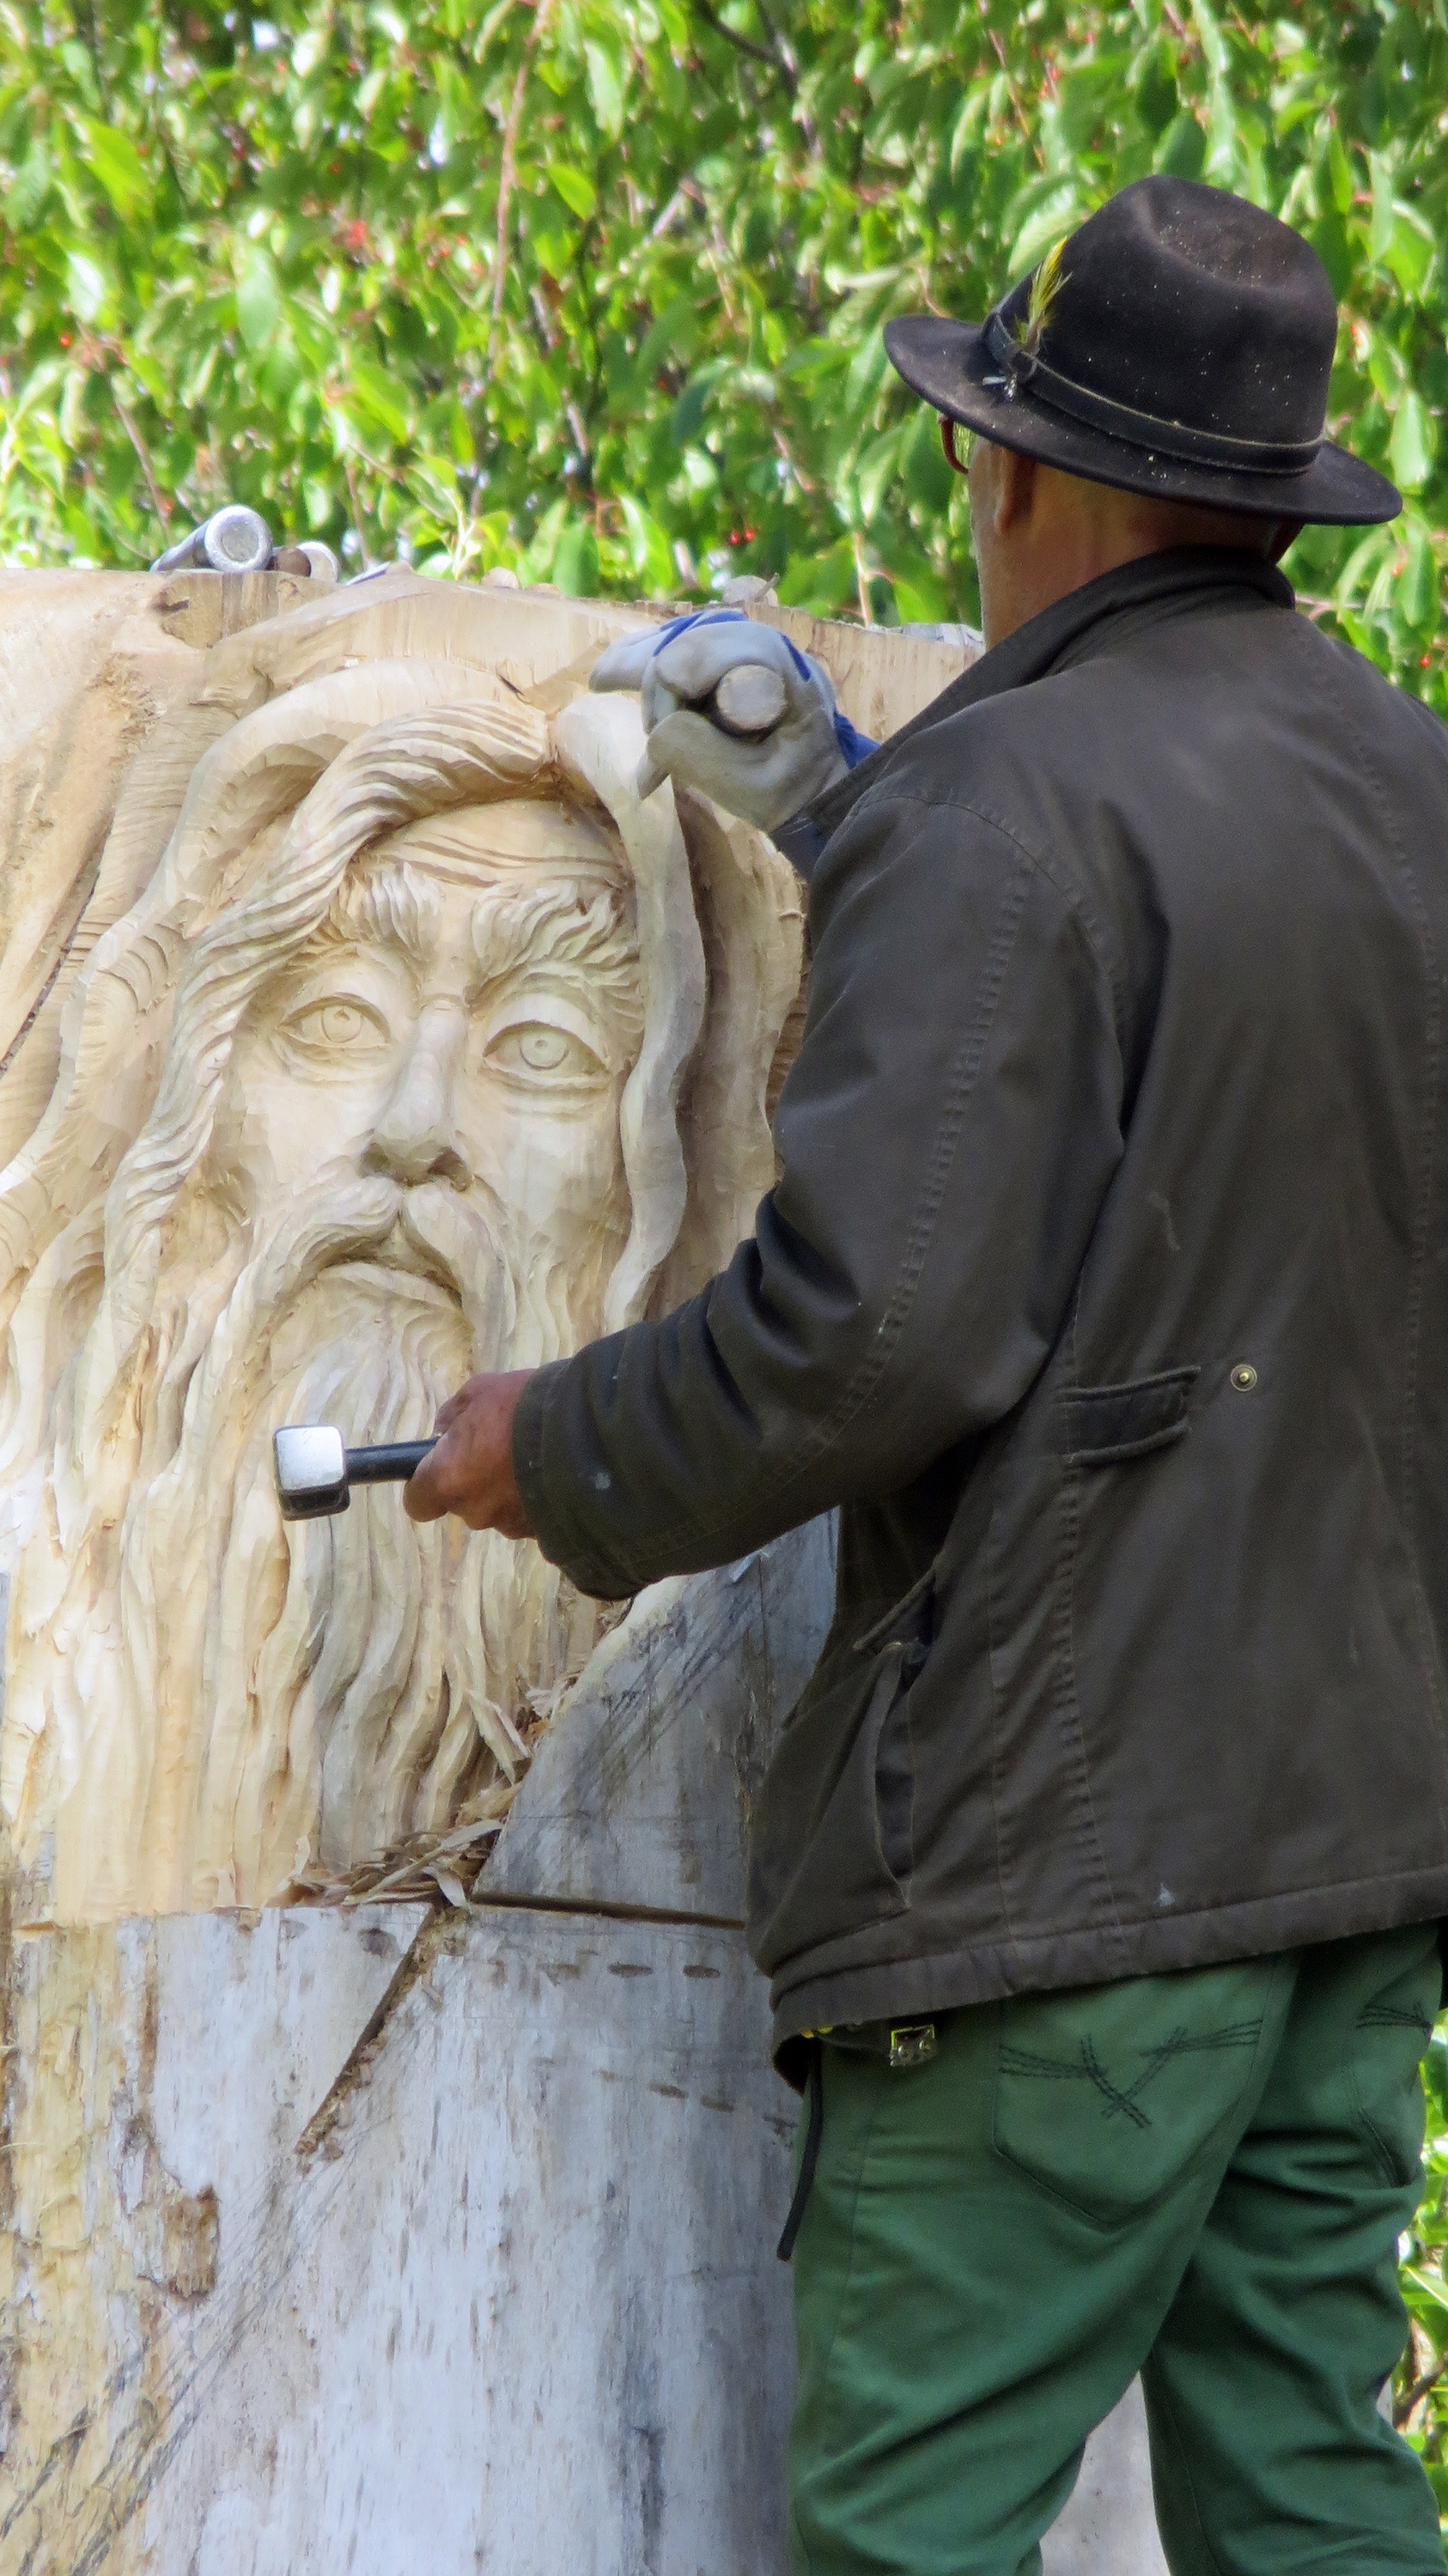
tree, grass, plant, tool, monument, statue, craft, wood work, face, sculpture, art, carving, artists, sculptor, wood carving, stone carving, gouge, chainsaw carving